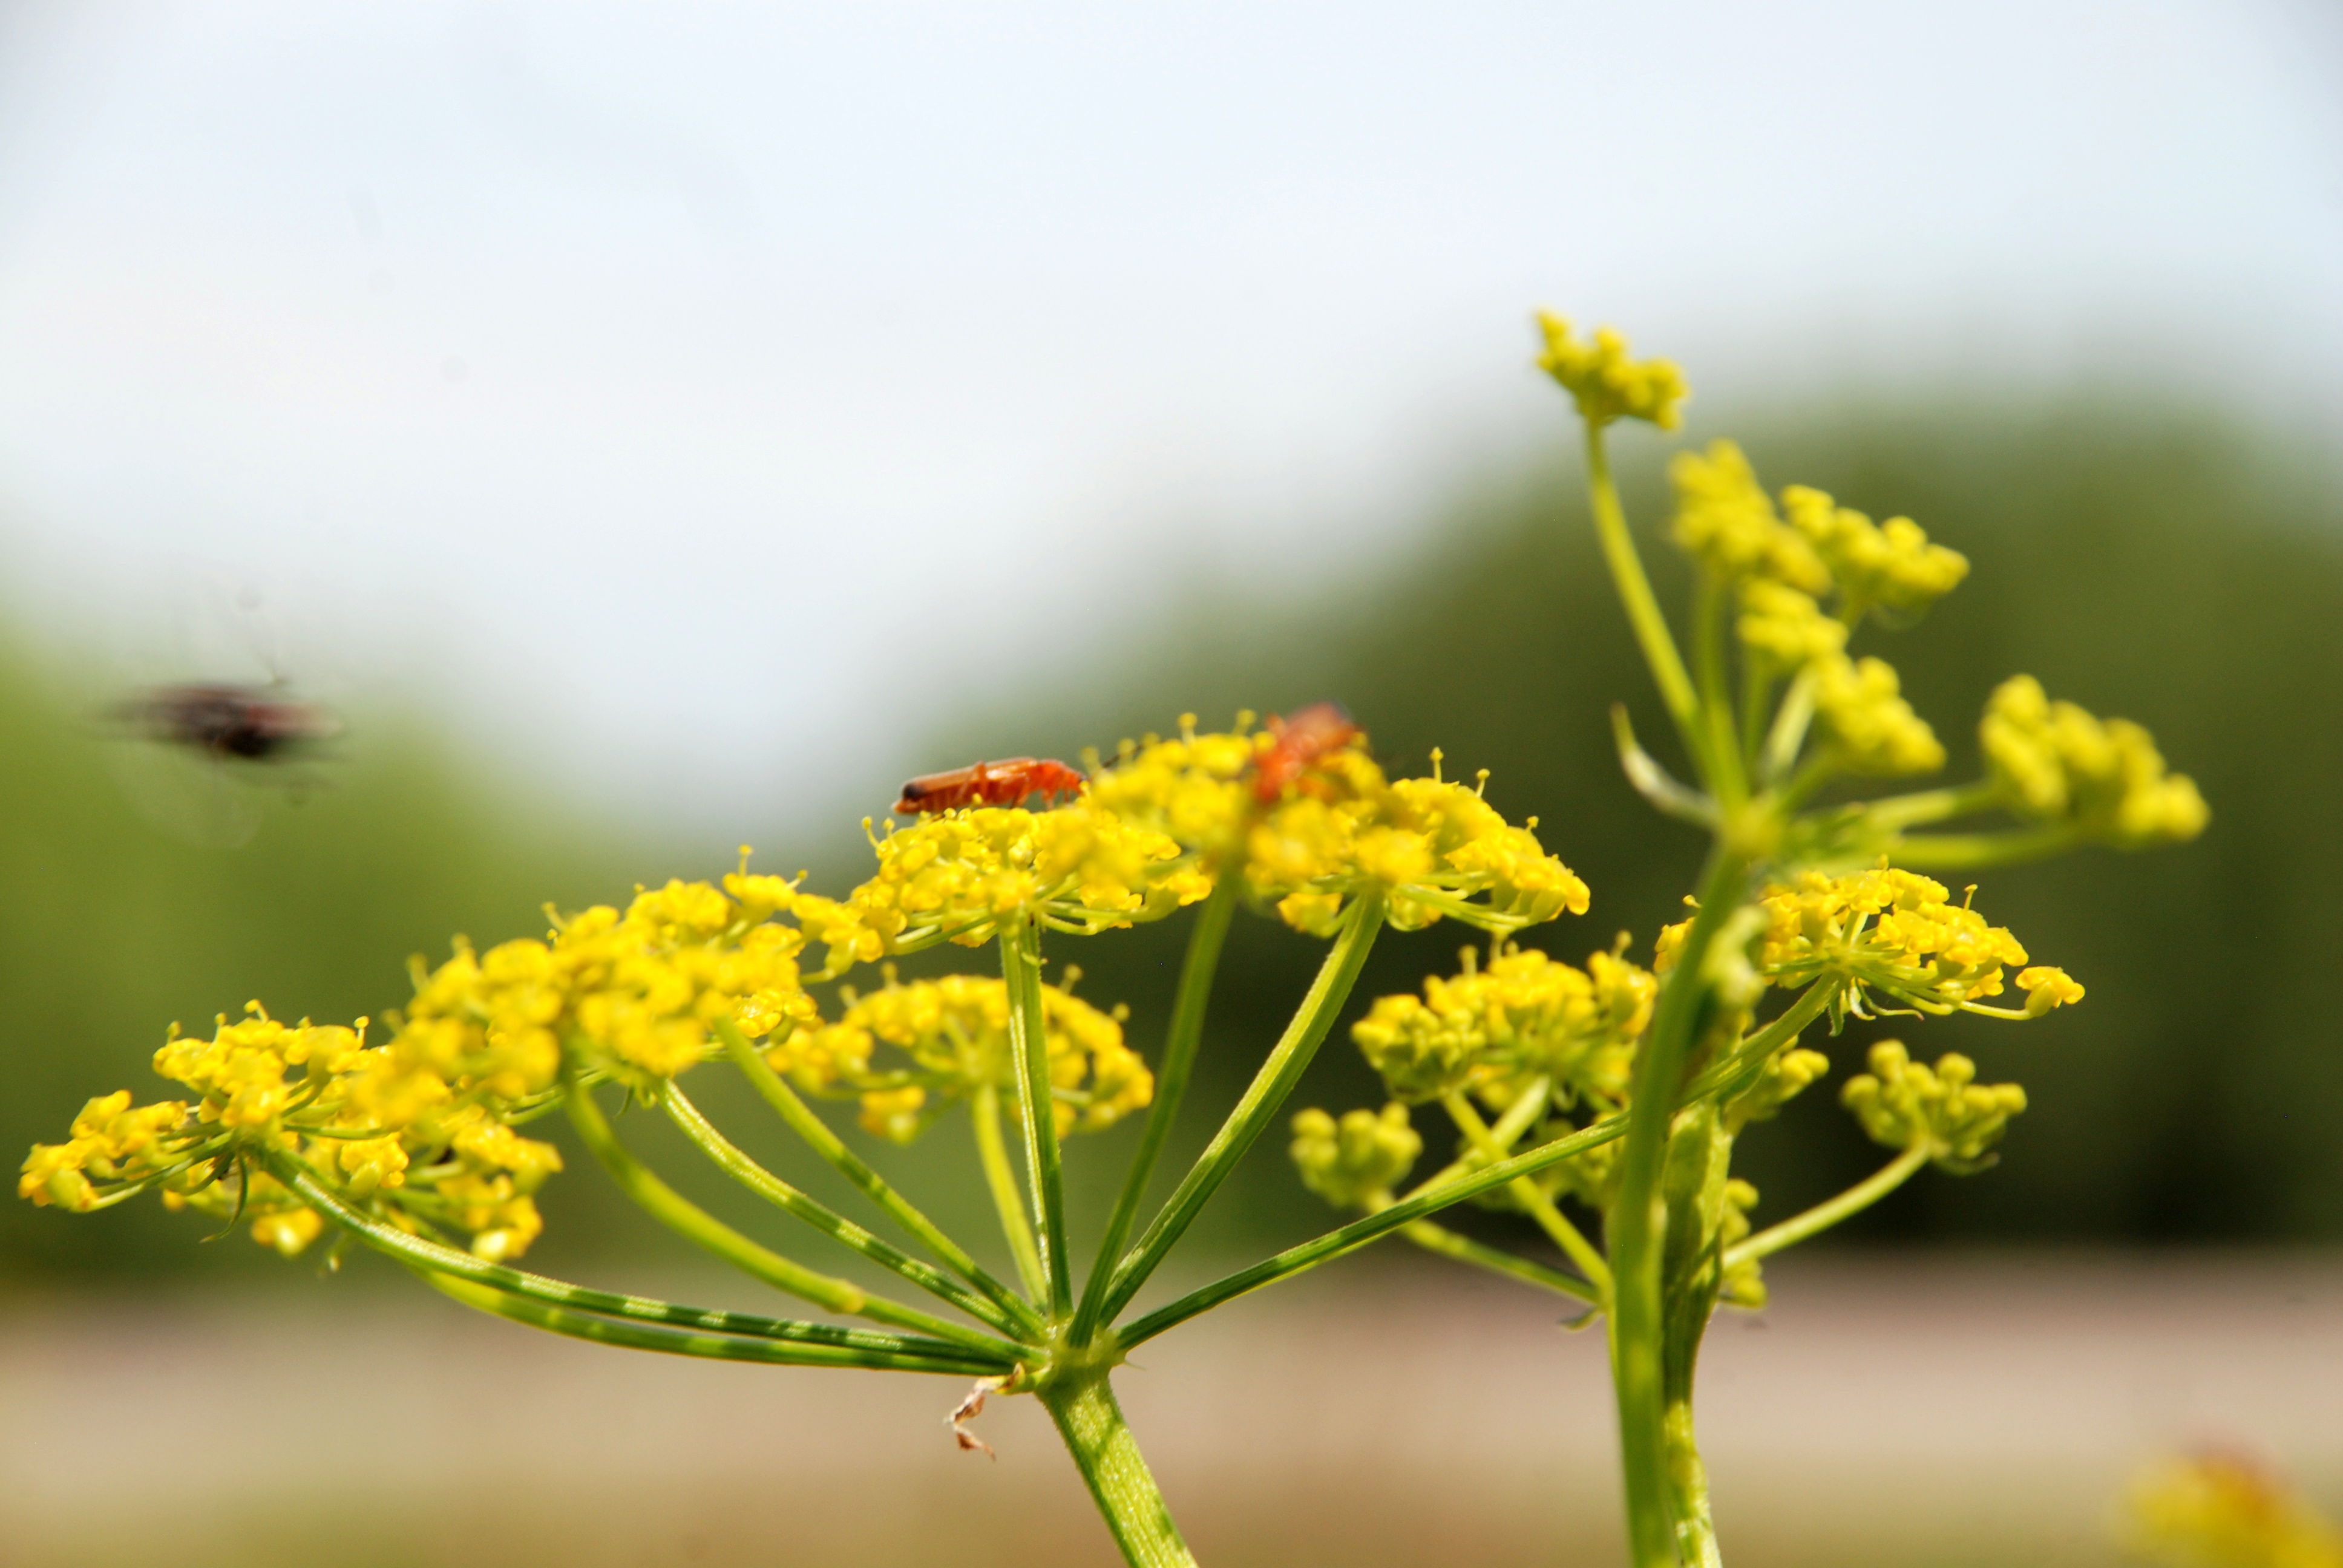
nature, branch, blossom, plant, photography, leaf, flower, europe, pollen, food, green, herb, produce, insect, botany, nikon, yellow, flora, rapeseed, wildflower, flowers, close up, shrub, nikkor, russia, d80, nectar, brassica, 18135mmf3556g, 18135mm, nikond80, moscowregion, bolshoesvinorie, macro photography, flowering plant, plant stem, land plant, mustard plant